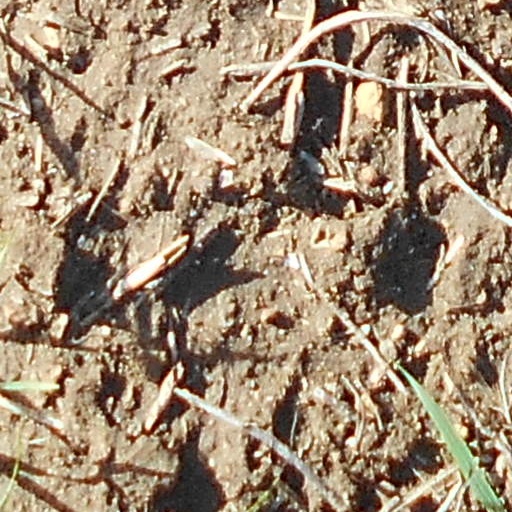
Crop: wheat